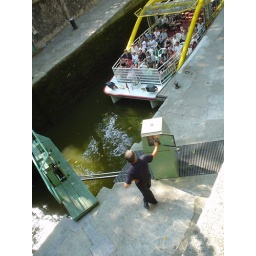
14 June 2006. The person in front operates the lock of the St Martin Canal to let the tourist boat through